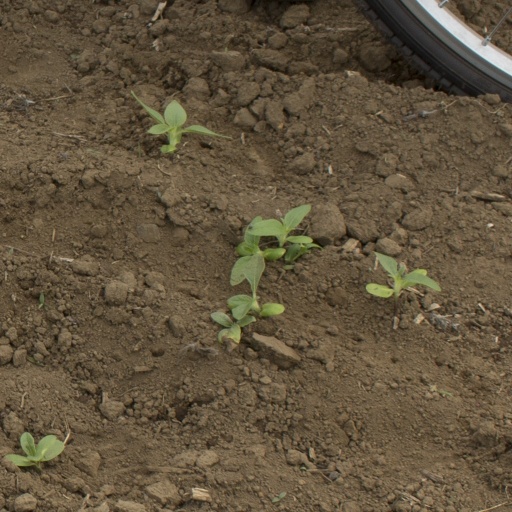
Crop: Jerusalem artichoke